New York State Route 252A

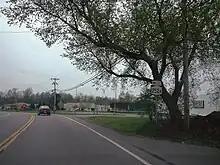
2000 photo of the first reassurance marker on NY 252A westbound

NY 252A began at an intersection with NY 33A and NY 386 in Chili Center, a hamlet located within the town of Chili. The route proceeded eastward from the commercial community and passed through largely residential neighborhoods on its way across Chili. As it approached the Greater Rochester International Airport, the homes were gradually replaced by industrial factories and warehouses. It crossed the Rochester and Southern Railroad in the community of Maplewood just before intersecting Beahan Road, a local road that serves as the western extent of the airport property.